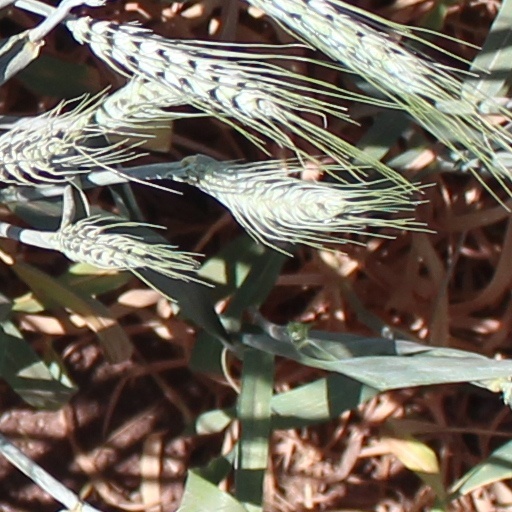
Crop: wheat